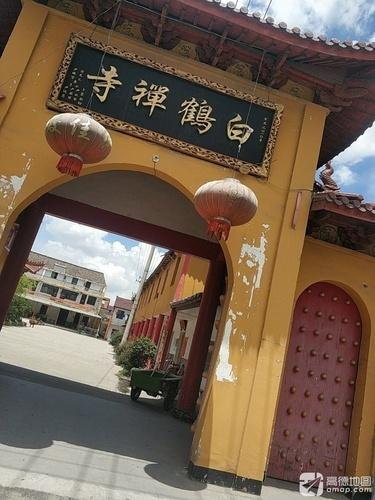
地标名称：白鹤禅寺